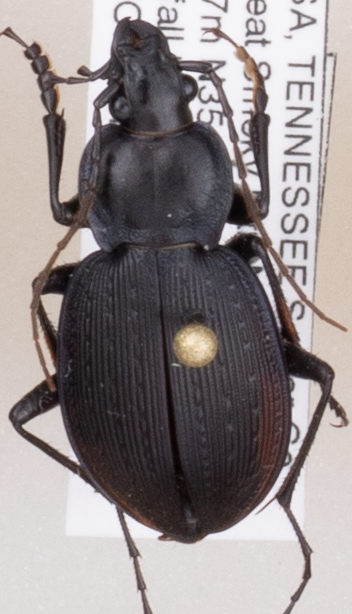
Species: Carabus goryi
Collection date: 2018-05-01
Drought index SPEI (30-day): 0.102
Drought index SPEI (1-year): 0.47
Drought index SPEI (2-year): -0.348